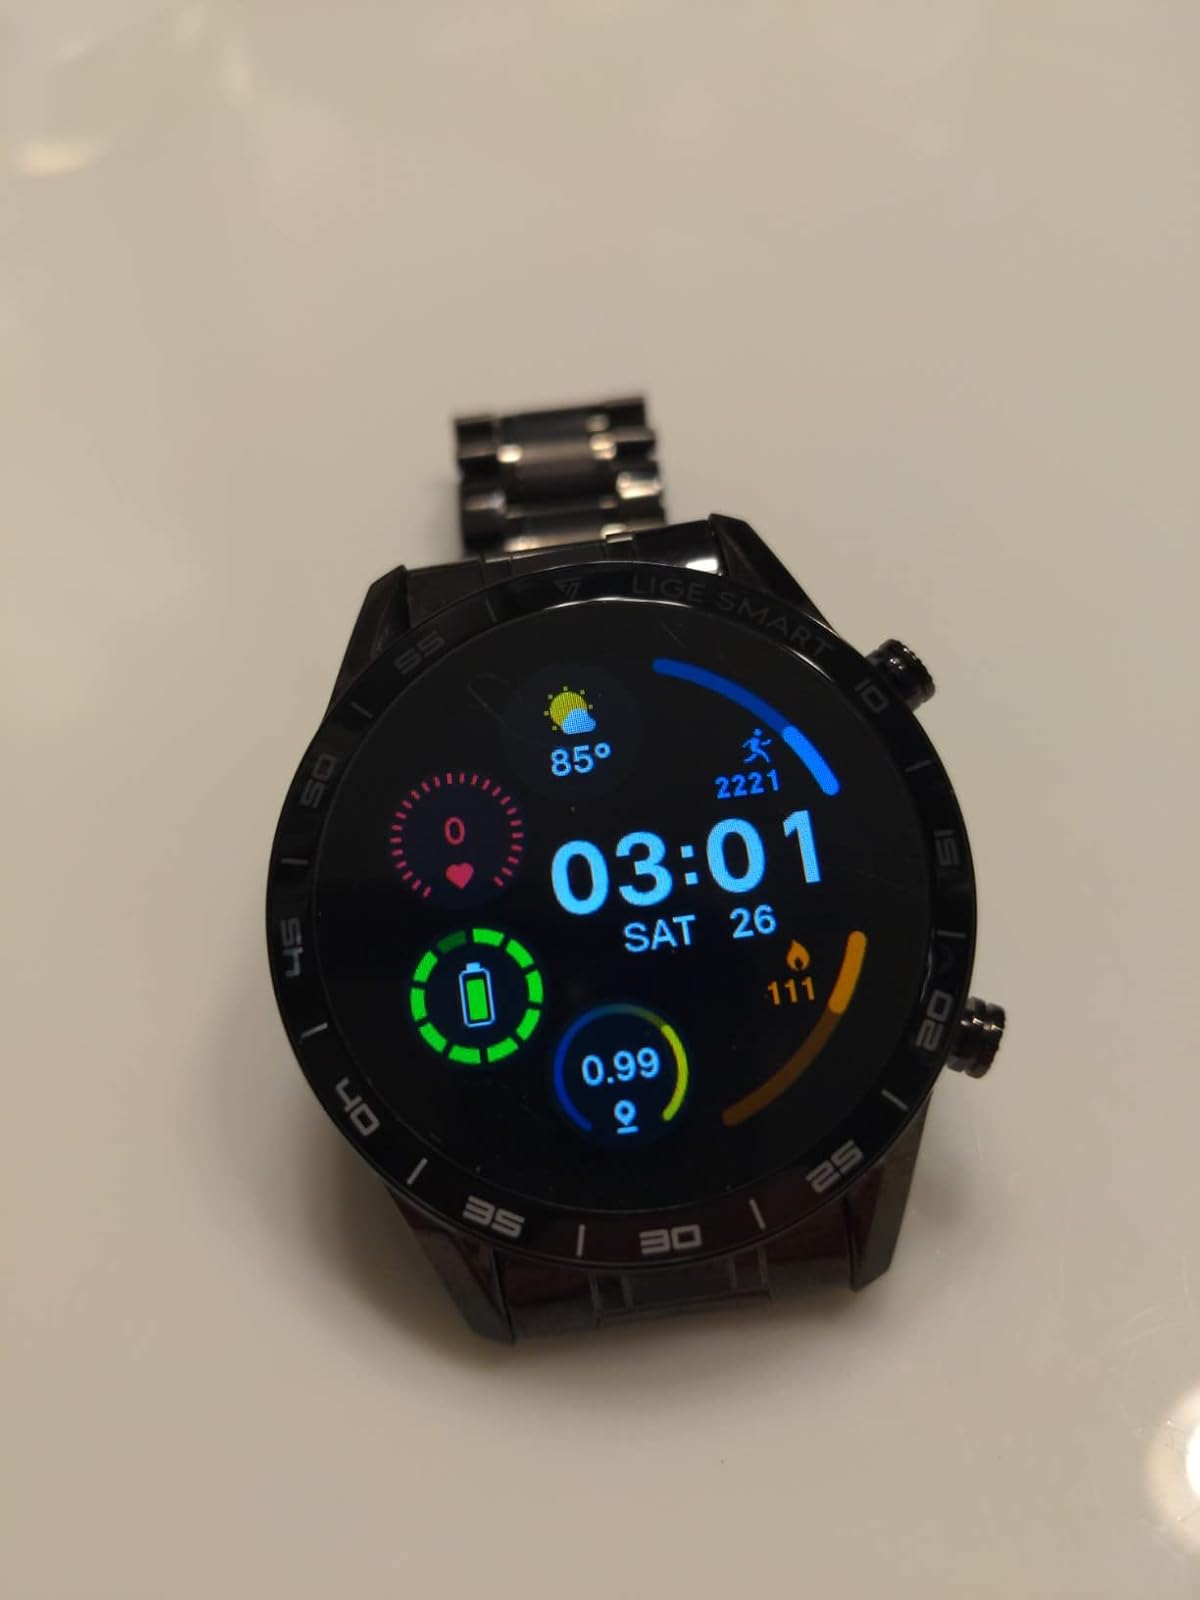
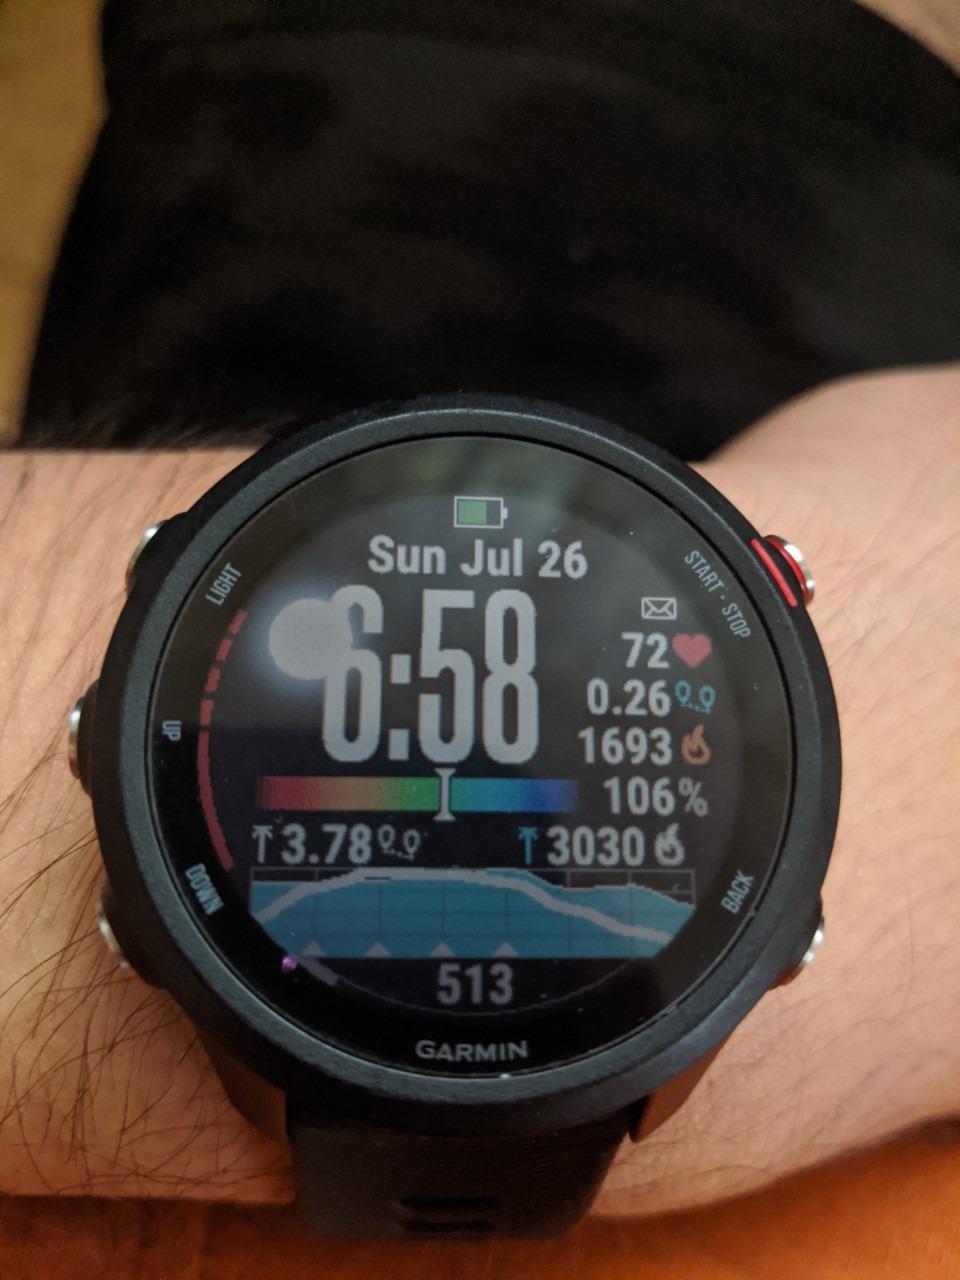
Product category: smartwatch
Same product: no